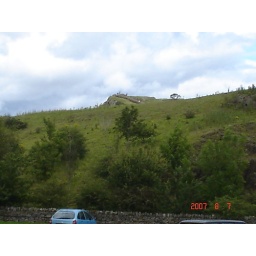
There was a quarry here where the stones came from so Hadrian could build his wall in AD 122